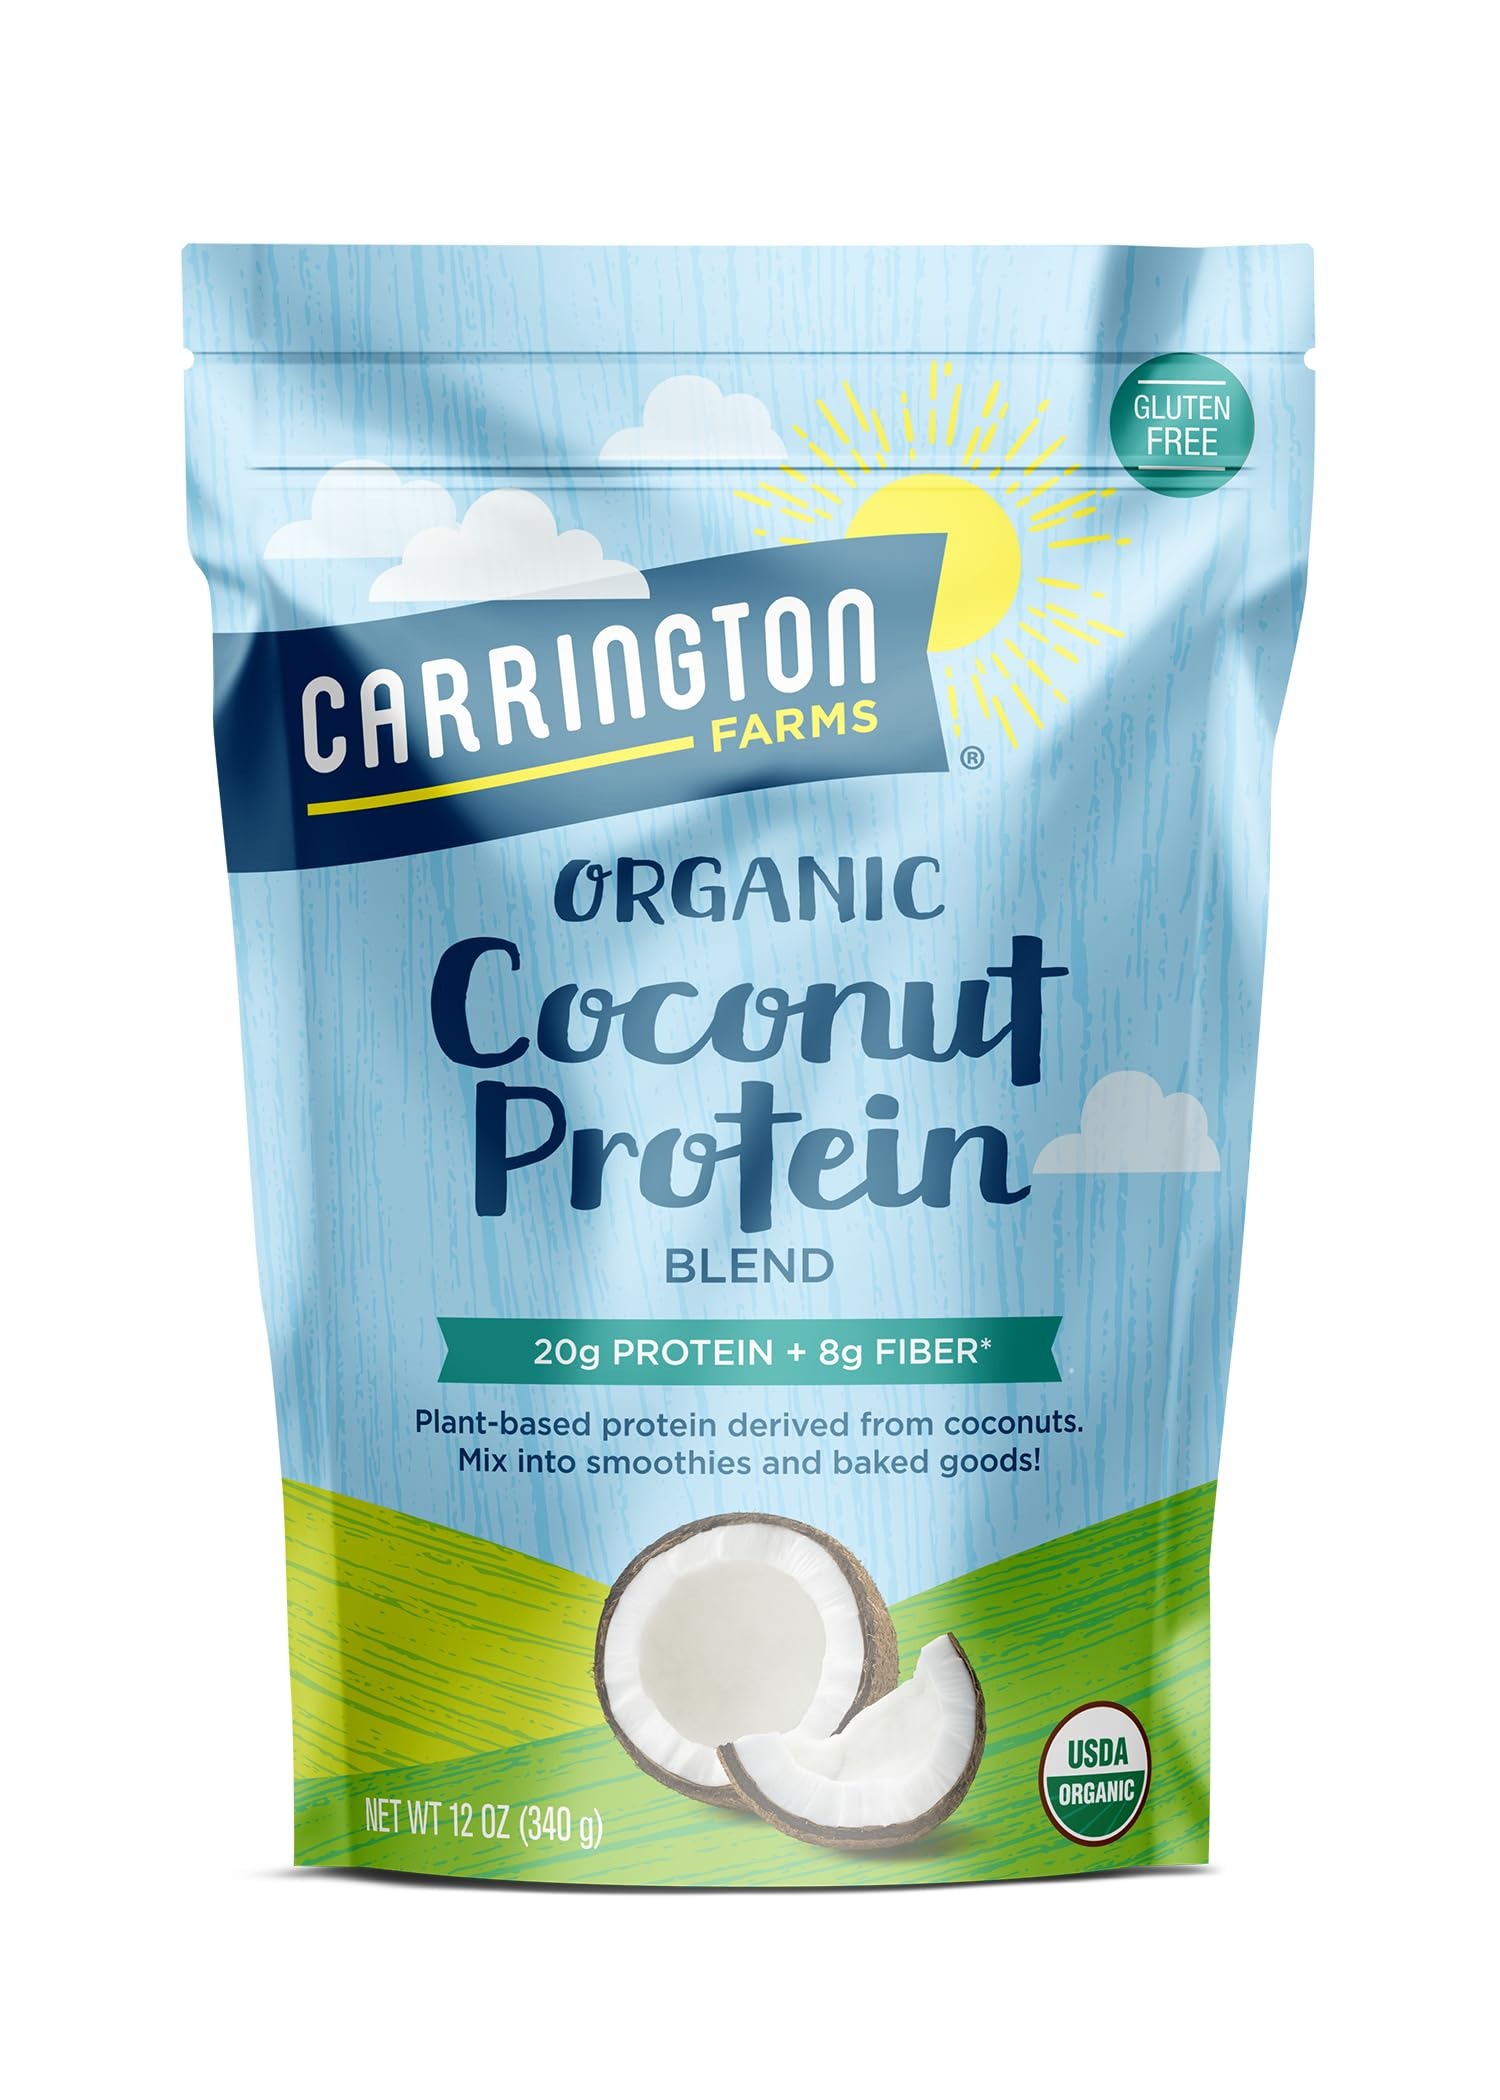
Item Name: Carrington Farms Organic Coconut Protein, Original, 12 Ounce
Bullet Point 1: GIVE BACK - Your purchase will help feed 250 kids three days a week through our Carrington Cares program. These children are a part of the local Philippine community where we source our pure coconut products.
Bullet Point 2: AMAZING QUALITY - Carrington Farms organic coconut protein starts with only the most pristine coconuts from the Philippines.
Bullet Point 3: NUTRIENT DENSE - Every package of Carrington Farms protein is organic and naturally rich in Medium Chain Triglycerides (MCT).
Bullet Point 4: DAIRY FREE - Carrington Farms protein is dairy free containing no casein, whey, or lactose.
Bullet Point 5: USDA CERTIFIED ORGANIC
Value: 12.0
Unit: Ounce

Price: 15.49